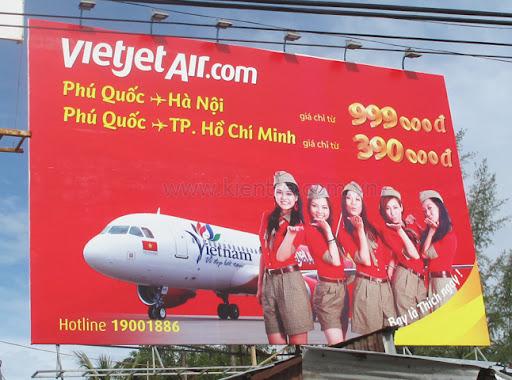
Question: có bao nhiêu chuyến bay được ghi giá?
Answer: hai chuyến